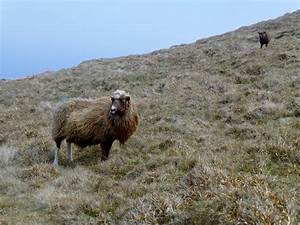
Label: pecora